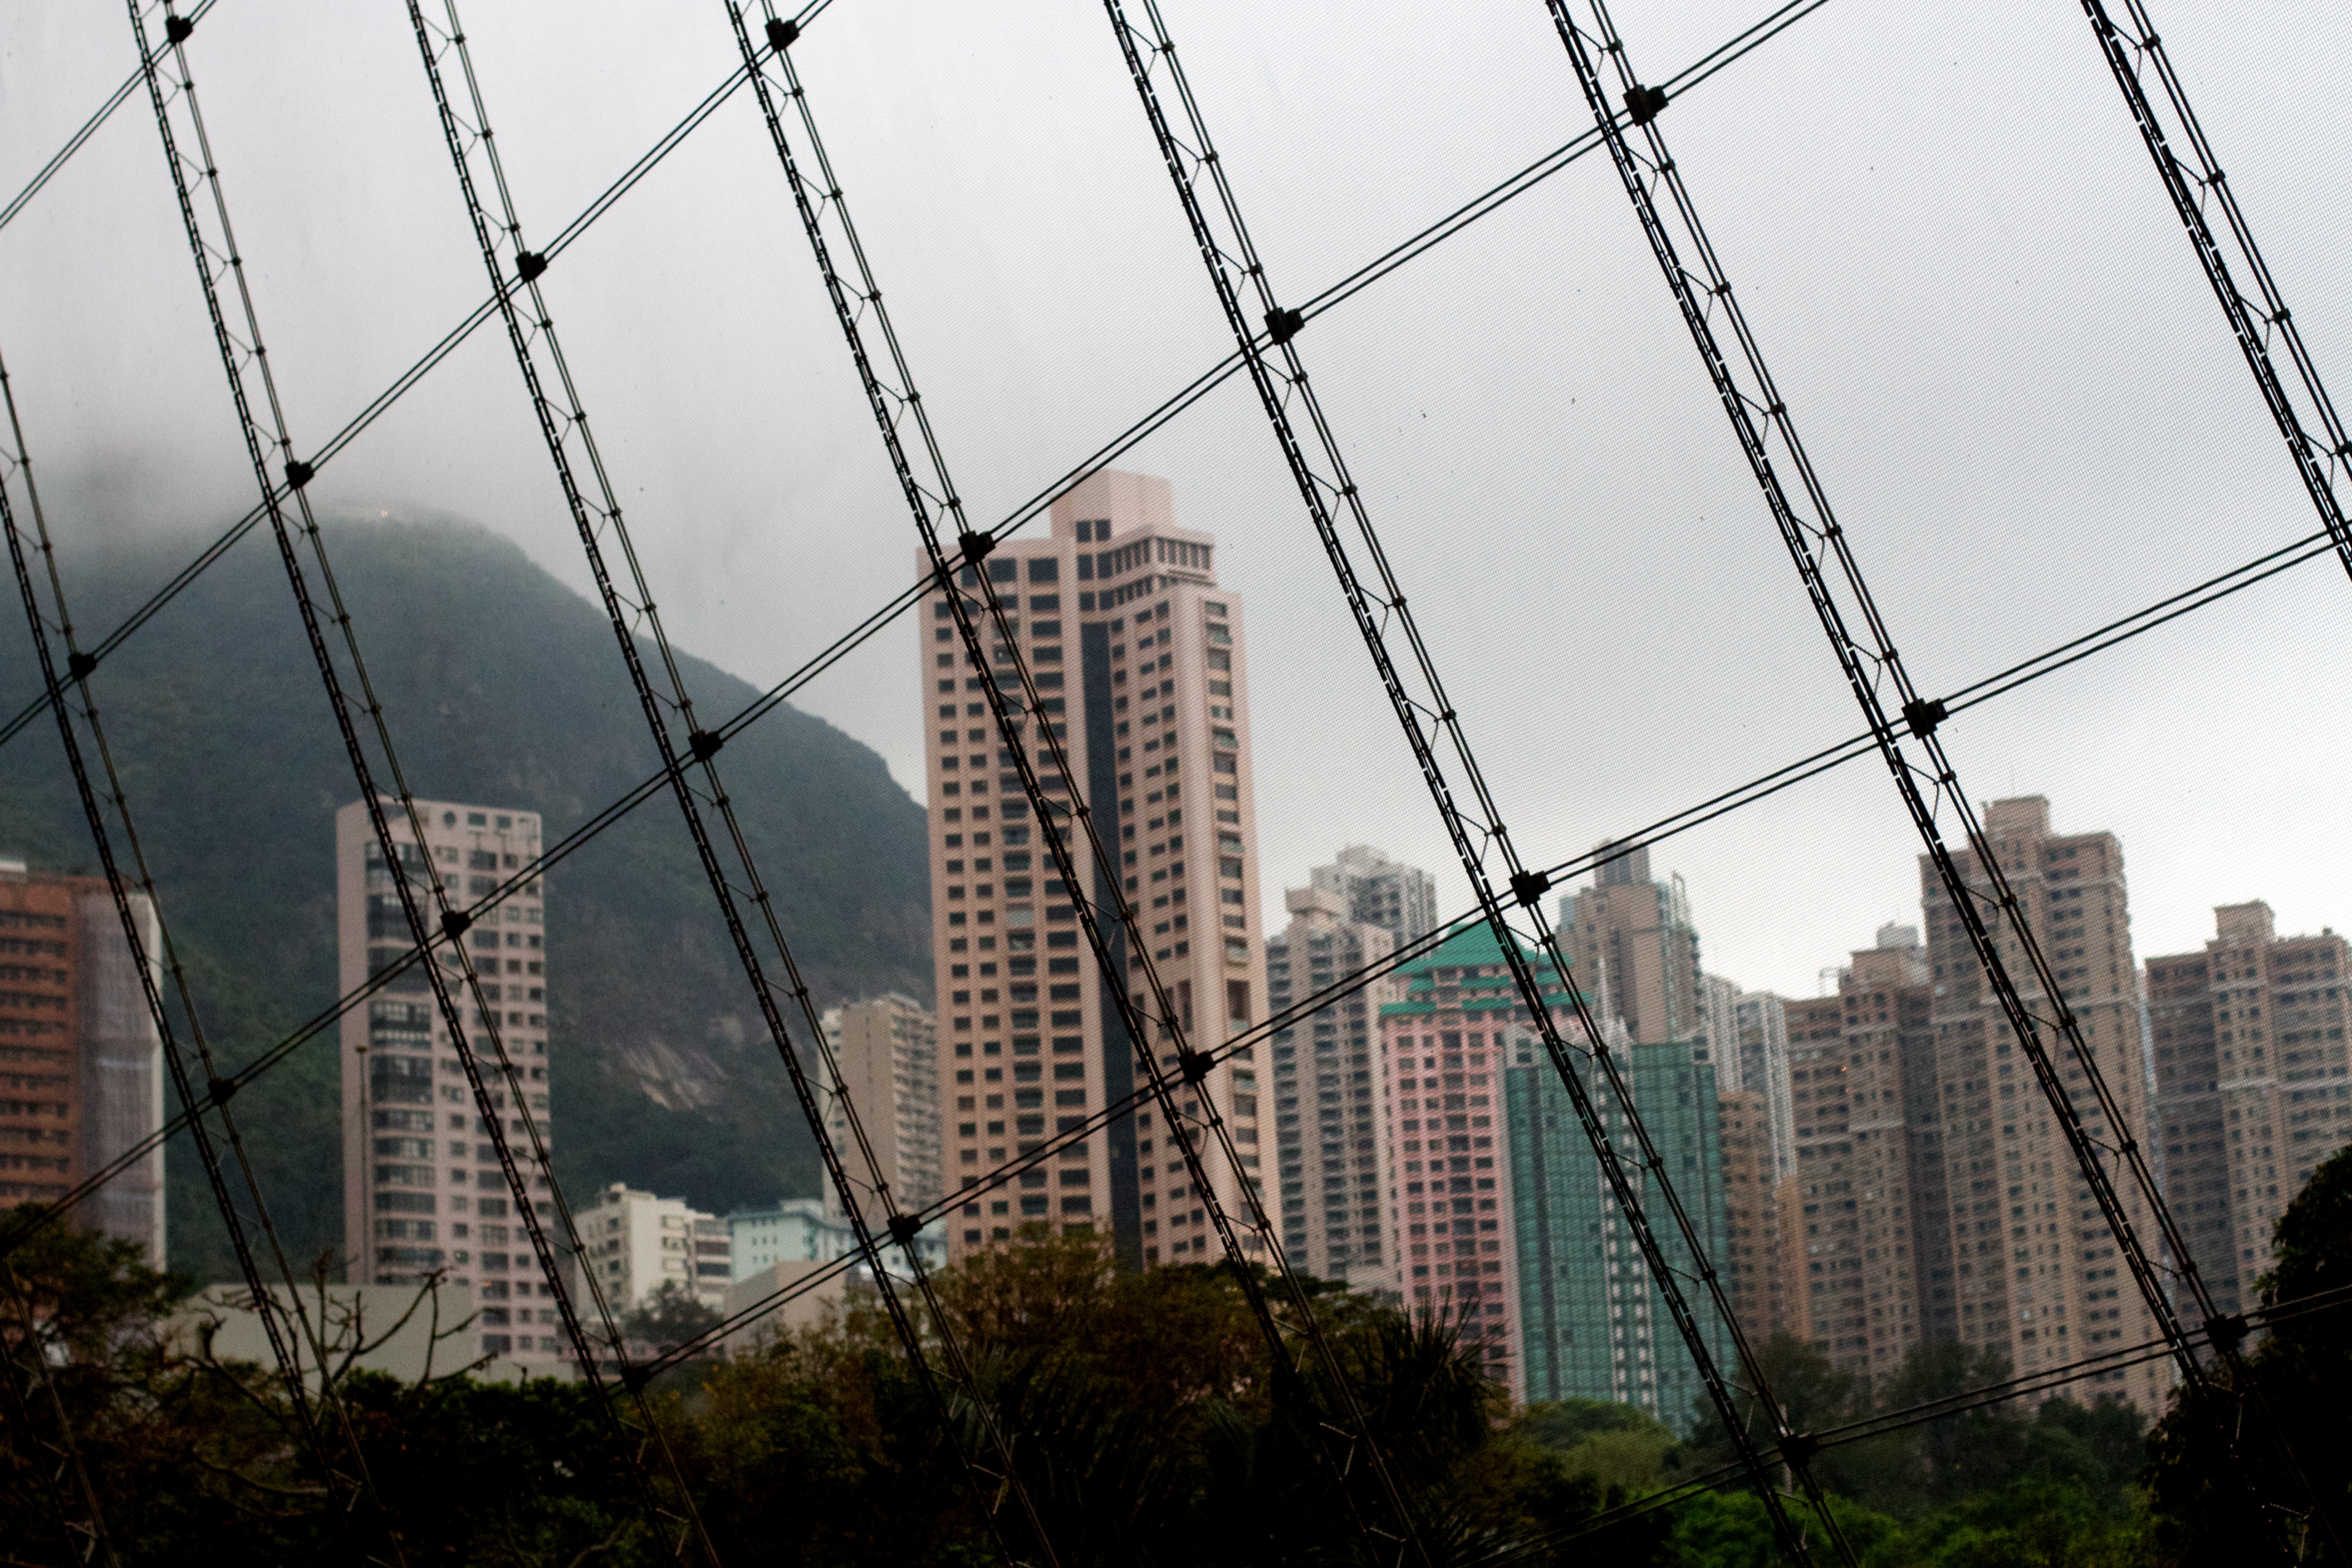
architecture, skyline, skyscraper, cityscape, downtown, line, tower, mast, electricity, stadium, tower block, 2013365, urban area